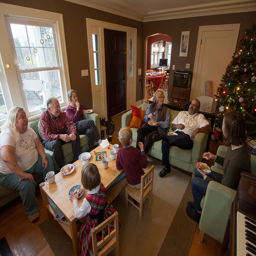
A family on Christmas day, with the children eating and a Christmas tree in the corner.
A large family spread out and seated around a living room.
A family gathered in the living room enjoying drinks and snacks on Christmas Day.
some people a table chairs a tree and lights
a group of pleope sitting at a table with plates